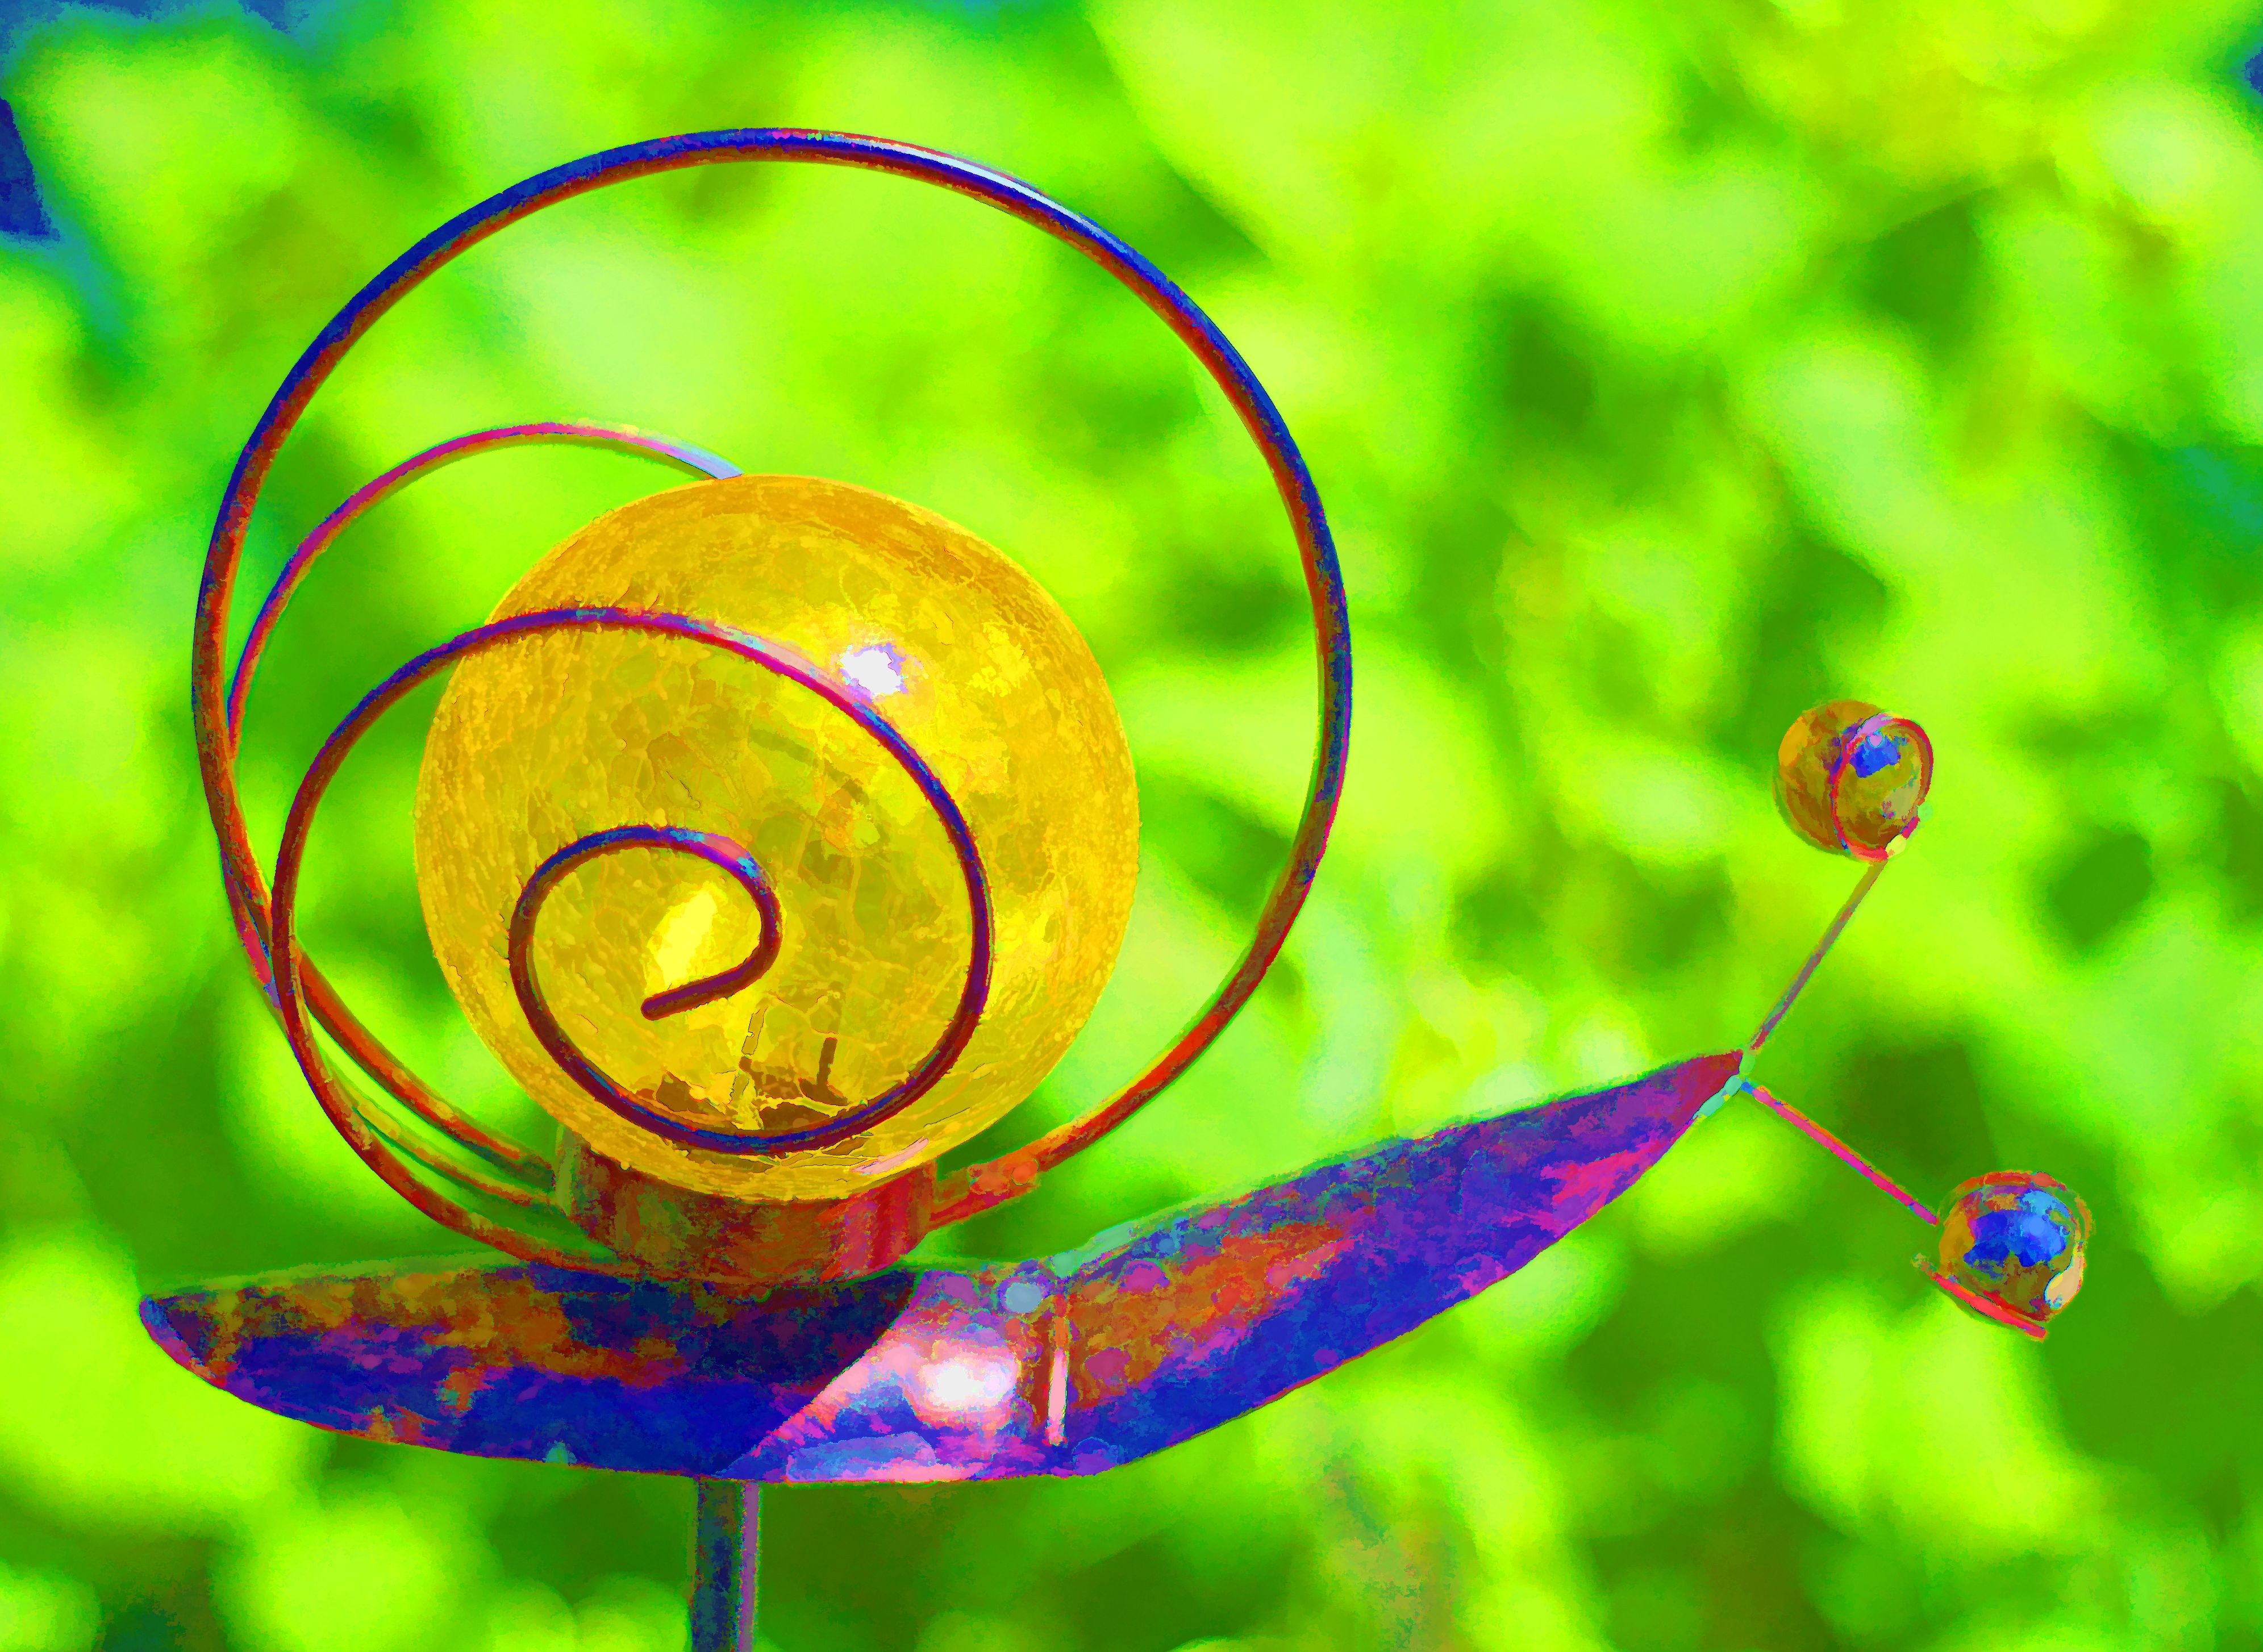
nature, dew, plant, photography, meadow, leaf, flower, green, insect, metal, yellow, flora, wildflower, close up, art, design, macro photography, solar light, plant stem